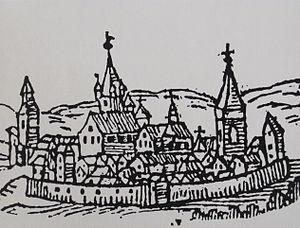
L’histoire de Bruyères commence réellement aux XIIᵉ – XIIIᵉ siècles avec l’érection d’un château-fort exigée par le duc de Lorraine pour assurer ses fonctions d’avoué de l’Insigne Église collégiale et séculière de Saint-Pierre à Remiremont et avec l’octroi de la charte de Beaumont aux bourgeois de la ville en 1263. De la chastellerie initiale évoquée dans les actes en 1285 se dégagent progressivement un bourg et un faubourg à vocation commerçante qui devient une circonscription à la fois administrative et judiciaire en tant que chef-lieu de prévôté, puis de bailliage pendant l’Ancien Régime lorrain et français. Le destin de Bruyères est lié à l’histoire du duché de Lorraine de sa création jusqu’à l’annexion par la France en 1766 : le sud-est du territoire lorrain est en effet resté sans discontinuité dans le domaine ducal jusqu’à la disparition du duché de Lorraine et de Bar. Devenue chef-lieu de district pendant la période révolutionnaire, puis de canton à partir de 1795, la ville de Bruyères vit au même rythme que les autres petites et moyennes communes de la région sans s’en distinguer particulièrement.